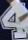
Number: 4